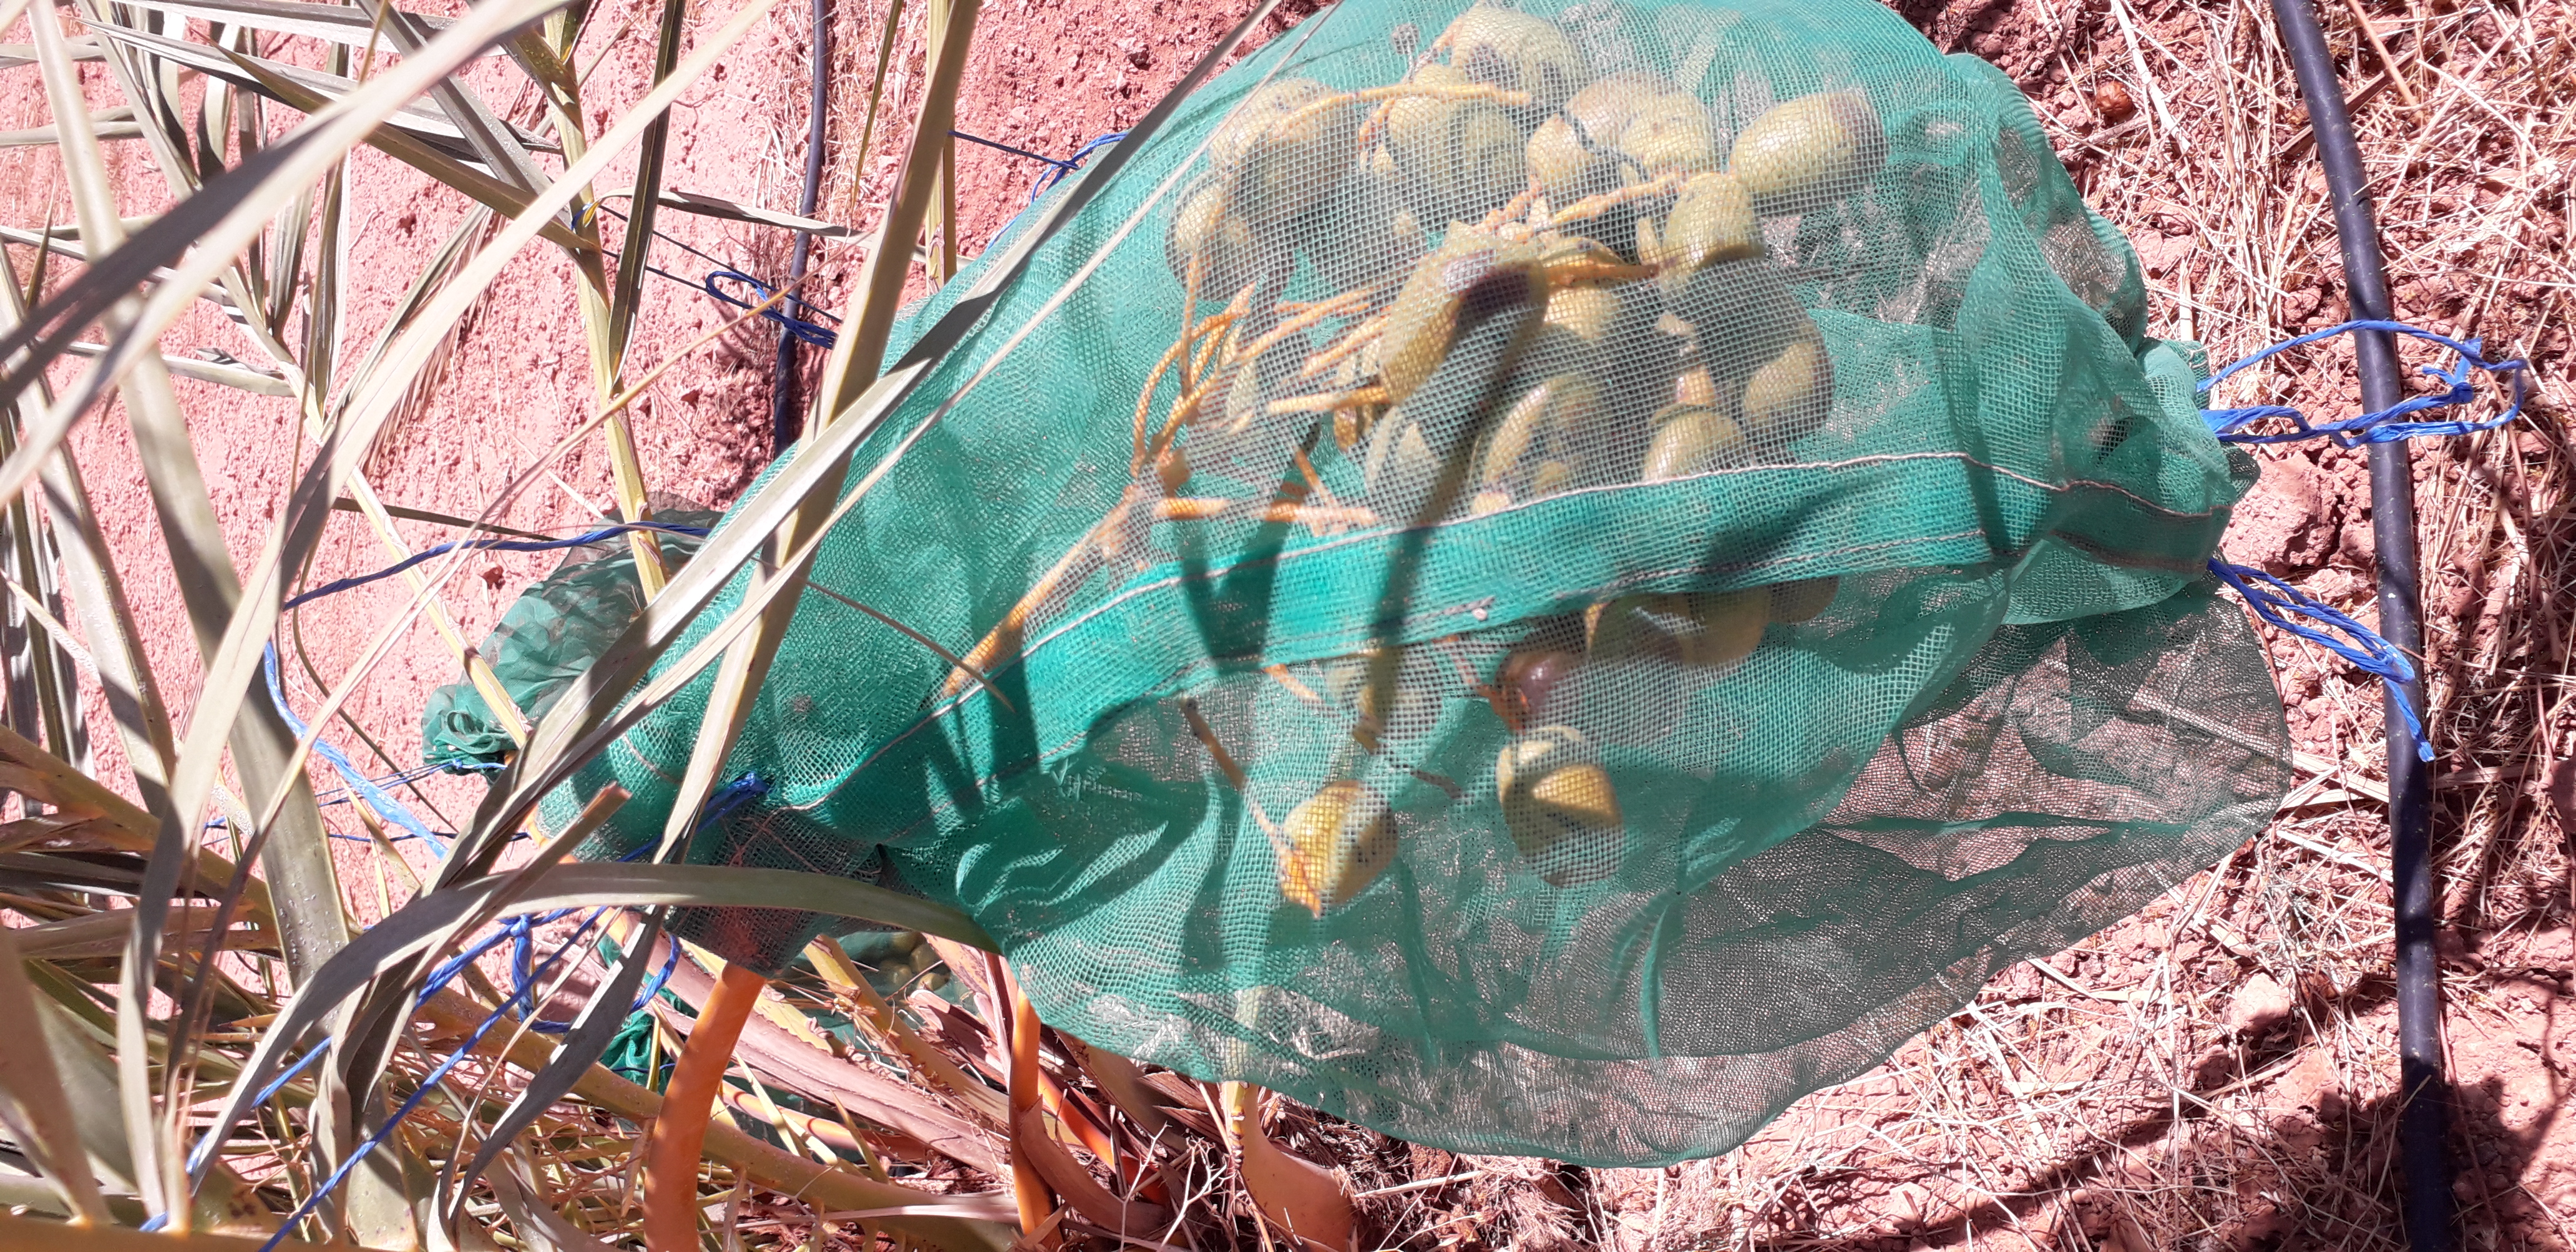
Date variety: Boufagous